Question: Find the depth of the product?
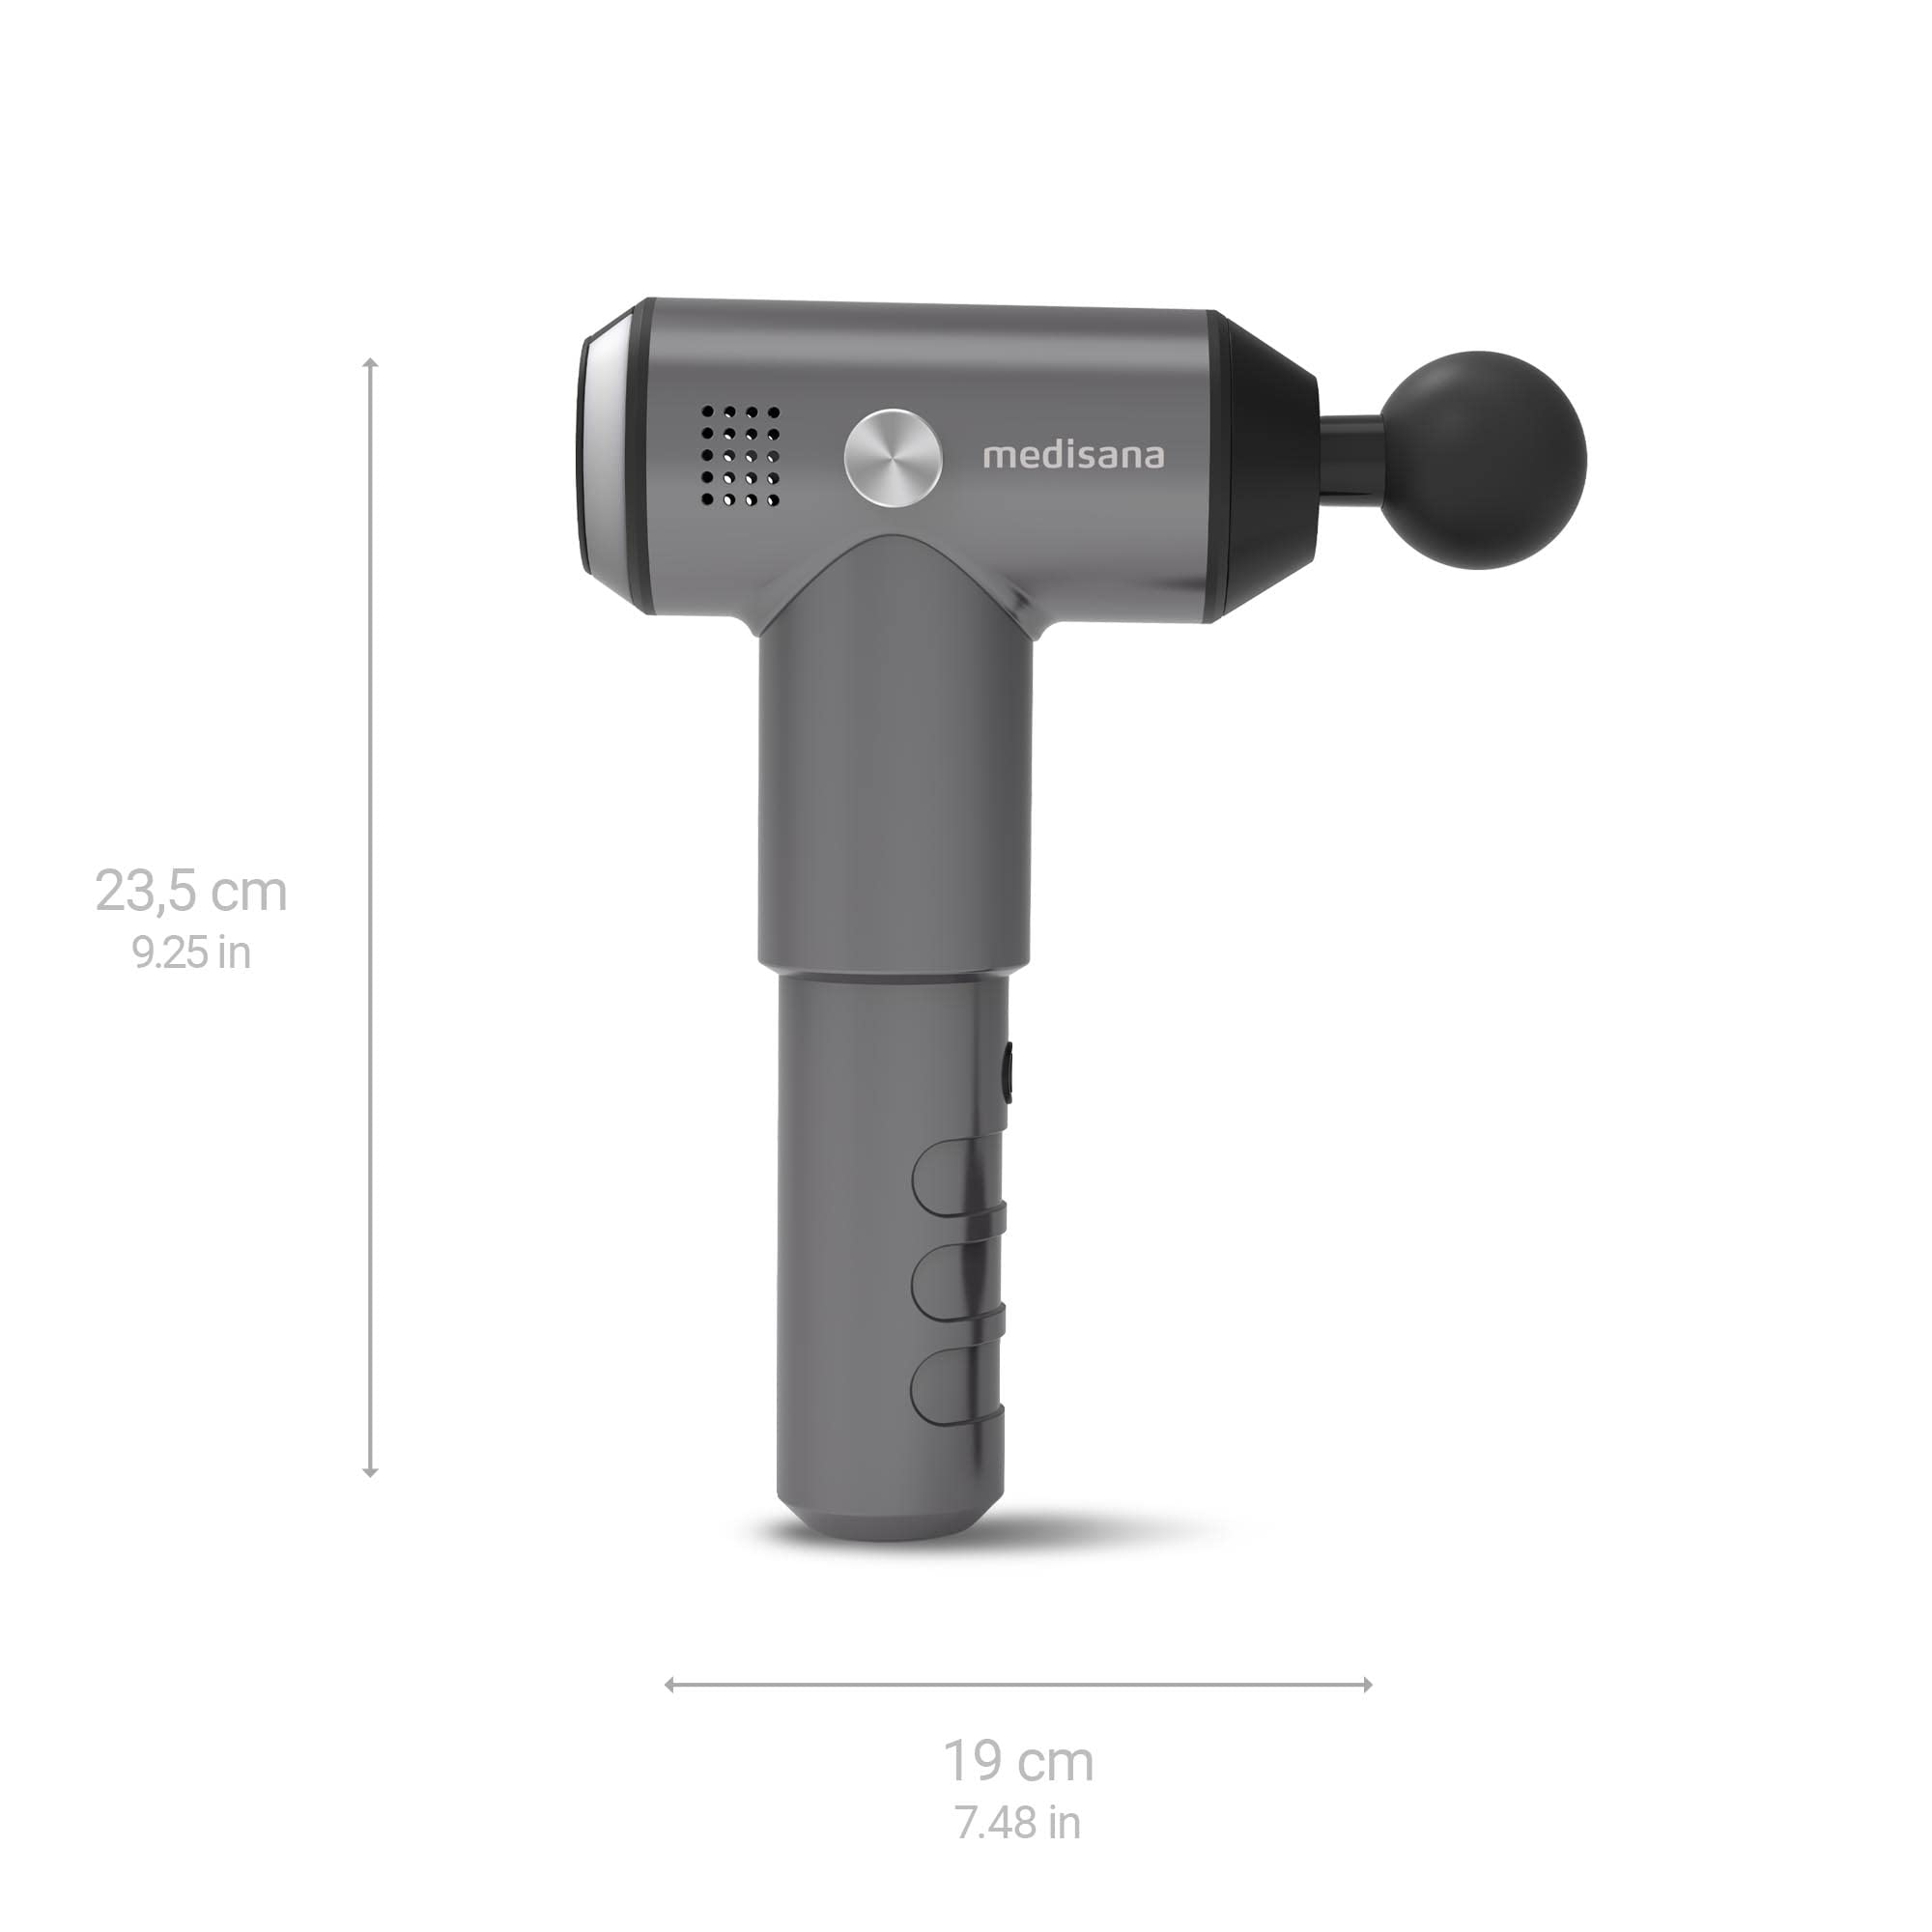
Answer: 19.0 centimetre